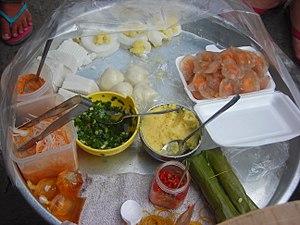
Plateau des bánhs et ingrédients
Le bánh bèo est un plat populaire du centre du Viêt Nam, notamment de la ville de Hué. Le nom de ce plat pourrait se traduire par : « gâteau de fougère d'eau ». Les gâteaux sont faits à partir d'un mélange de farine de riz et de tapioca. C'est l'un des plats vendus dans la rue les plus populaires au Vietnam. Les ingrédients varient d'une région à l'autre, mais on retrouve souvent les ingrédients suivants : gâteau de riz, crevettes séchées et peau de porc croustillante ou porc haché aux crevettes, huile d'oignon et sauce. Ce plat peut être consommé comme un plat principal ou un accompagnement.